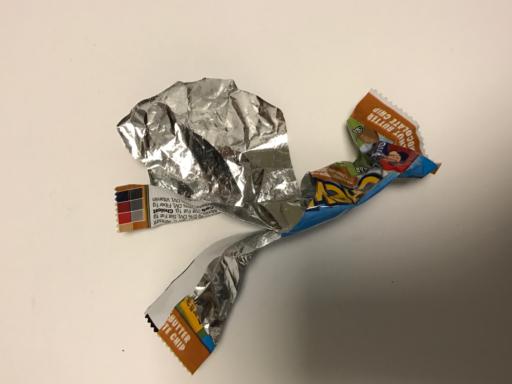
Waste category: trash